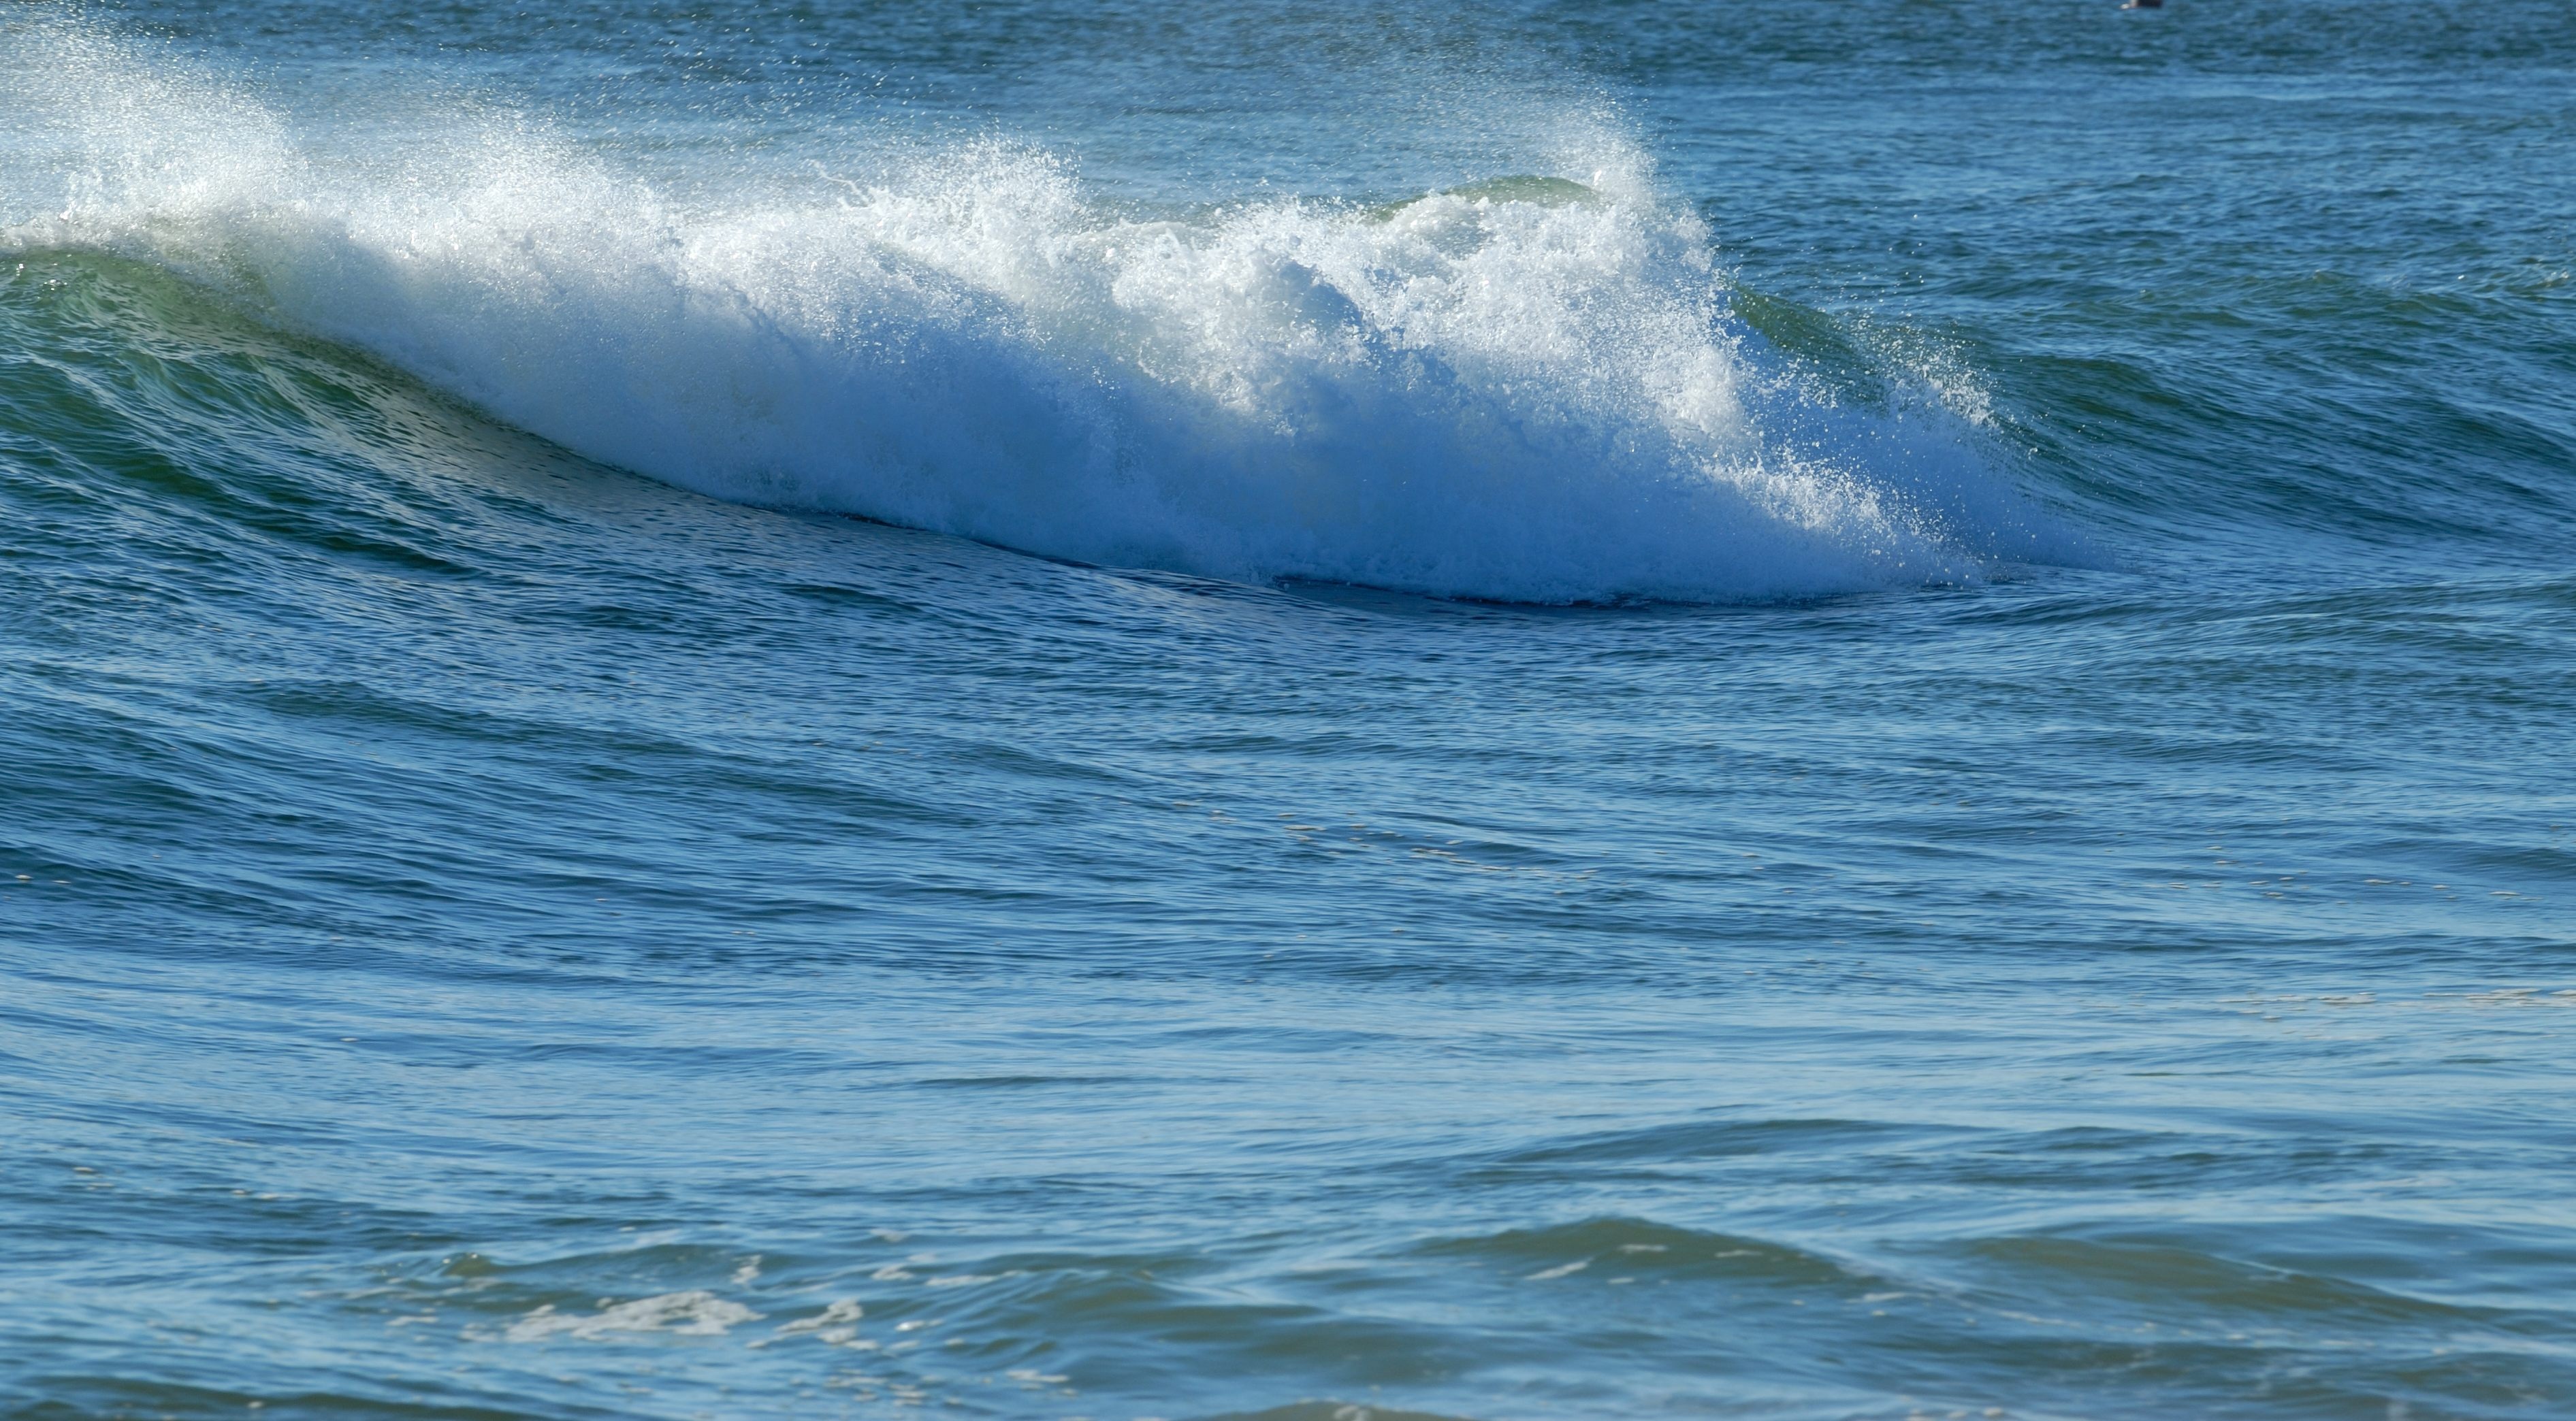
beach, landscape, sea, coast, nature, ocean, white, shore, wave, shoreline, motion, surf, splash, natural, seascape, rough, movement, outdoors, sports, scene, saltwater, water sport, white caps, coast line, wind wave, boardsport, surfing equipment and supplies, bodyboarding